Hamamatsu Kite Festival

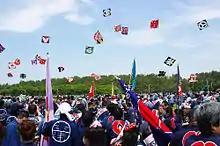
Tako

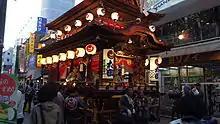
Yatai

Hamamatsu Kite Festival (浜松まつり) is a Japanese festival in Hamamatsu. It is generally known to have multiple kites, along with a lot of kite battles through the days it is held. The festival also displays examples of Japanese culture through food, and general items available for purchase in merchant booths at the festival. The Hamamatsu Festival is held every year on May 3-5 in Hamamatsu City, Shizuoka Prefecture. This is citizen festival. Also, this is one of the largest festivals in Japan, attracting approximately 2 million visitors each year. During the festival, spectacular kite-flying battles take place on the Nakatajima sand dunes, and at night the festival moves into the downtown area, where floats parade through the city. It is said that this kite flying festival began more than 460 years ago when the Lord of Hikuma Castle, who ruled Hamamatsu and the surrounding area. He flew a kite to celebrate the birth of his first son. However, there is little literary evidence to support this legend. The climate in this area is suitable for kite flying because of the strong and wild winds known as the "Enshu Karakaze”. The climate is suitable for kite flying. Therefore, the custom of flying kites is to celebrate the birth of a child. This tradition is deeply rooted in the region.